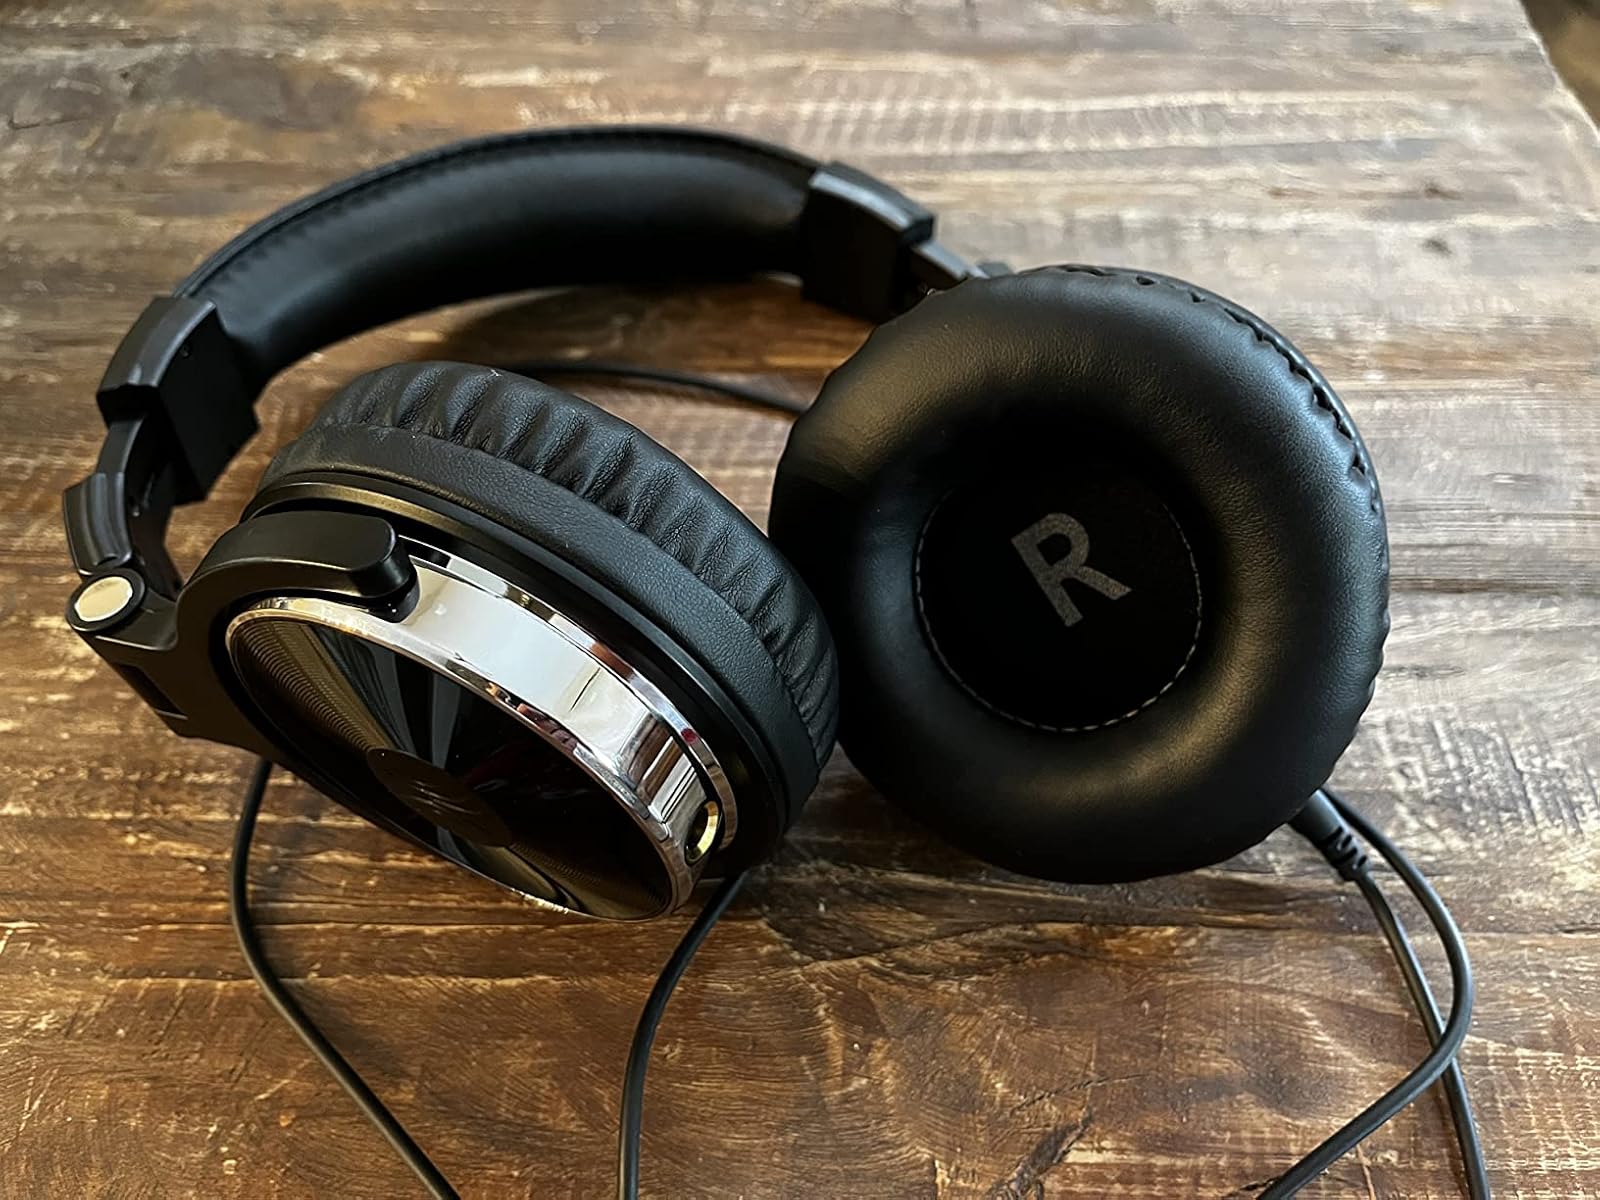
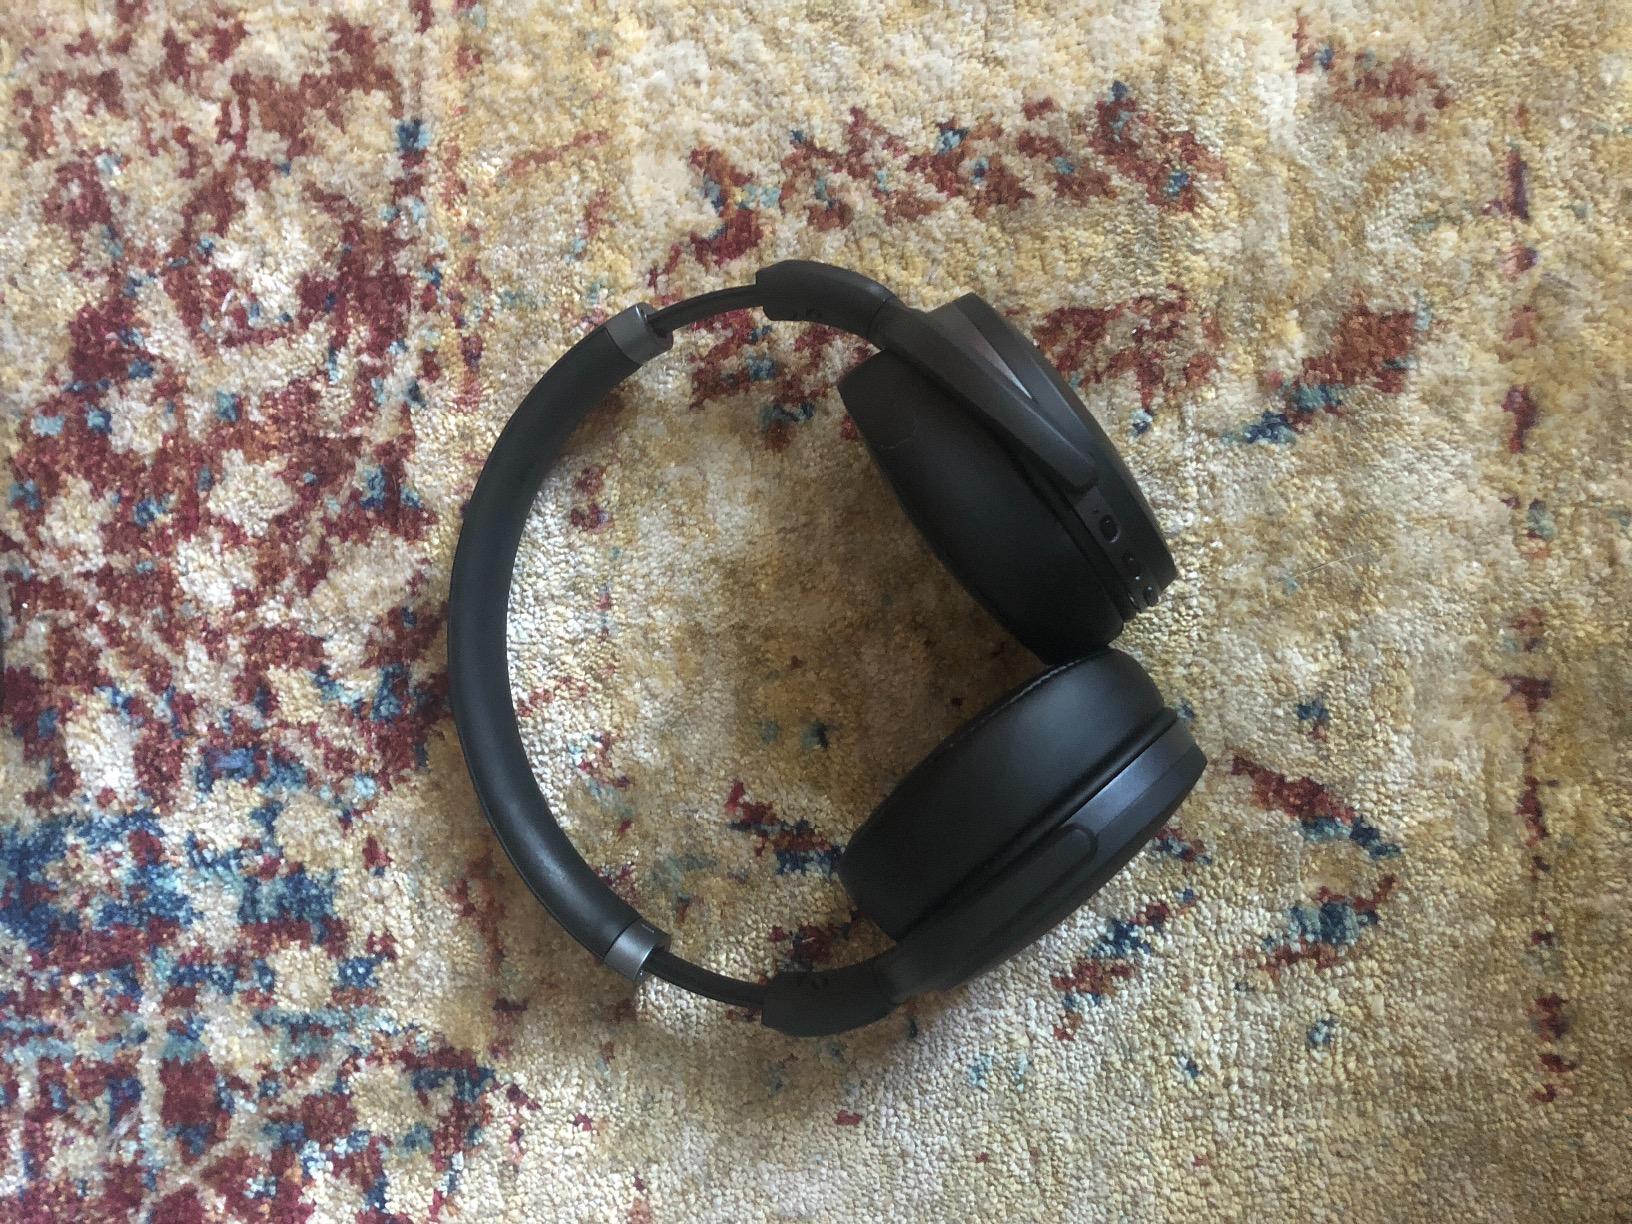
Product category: headphones
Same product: no